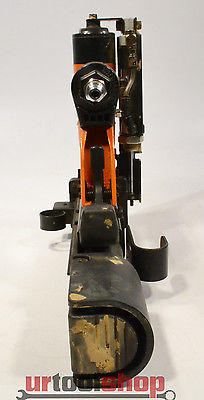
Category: stapler